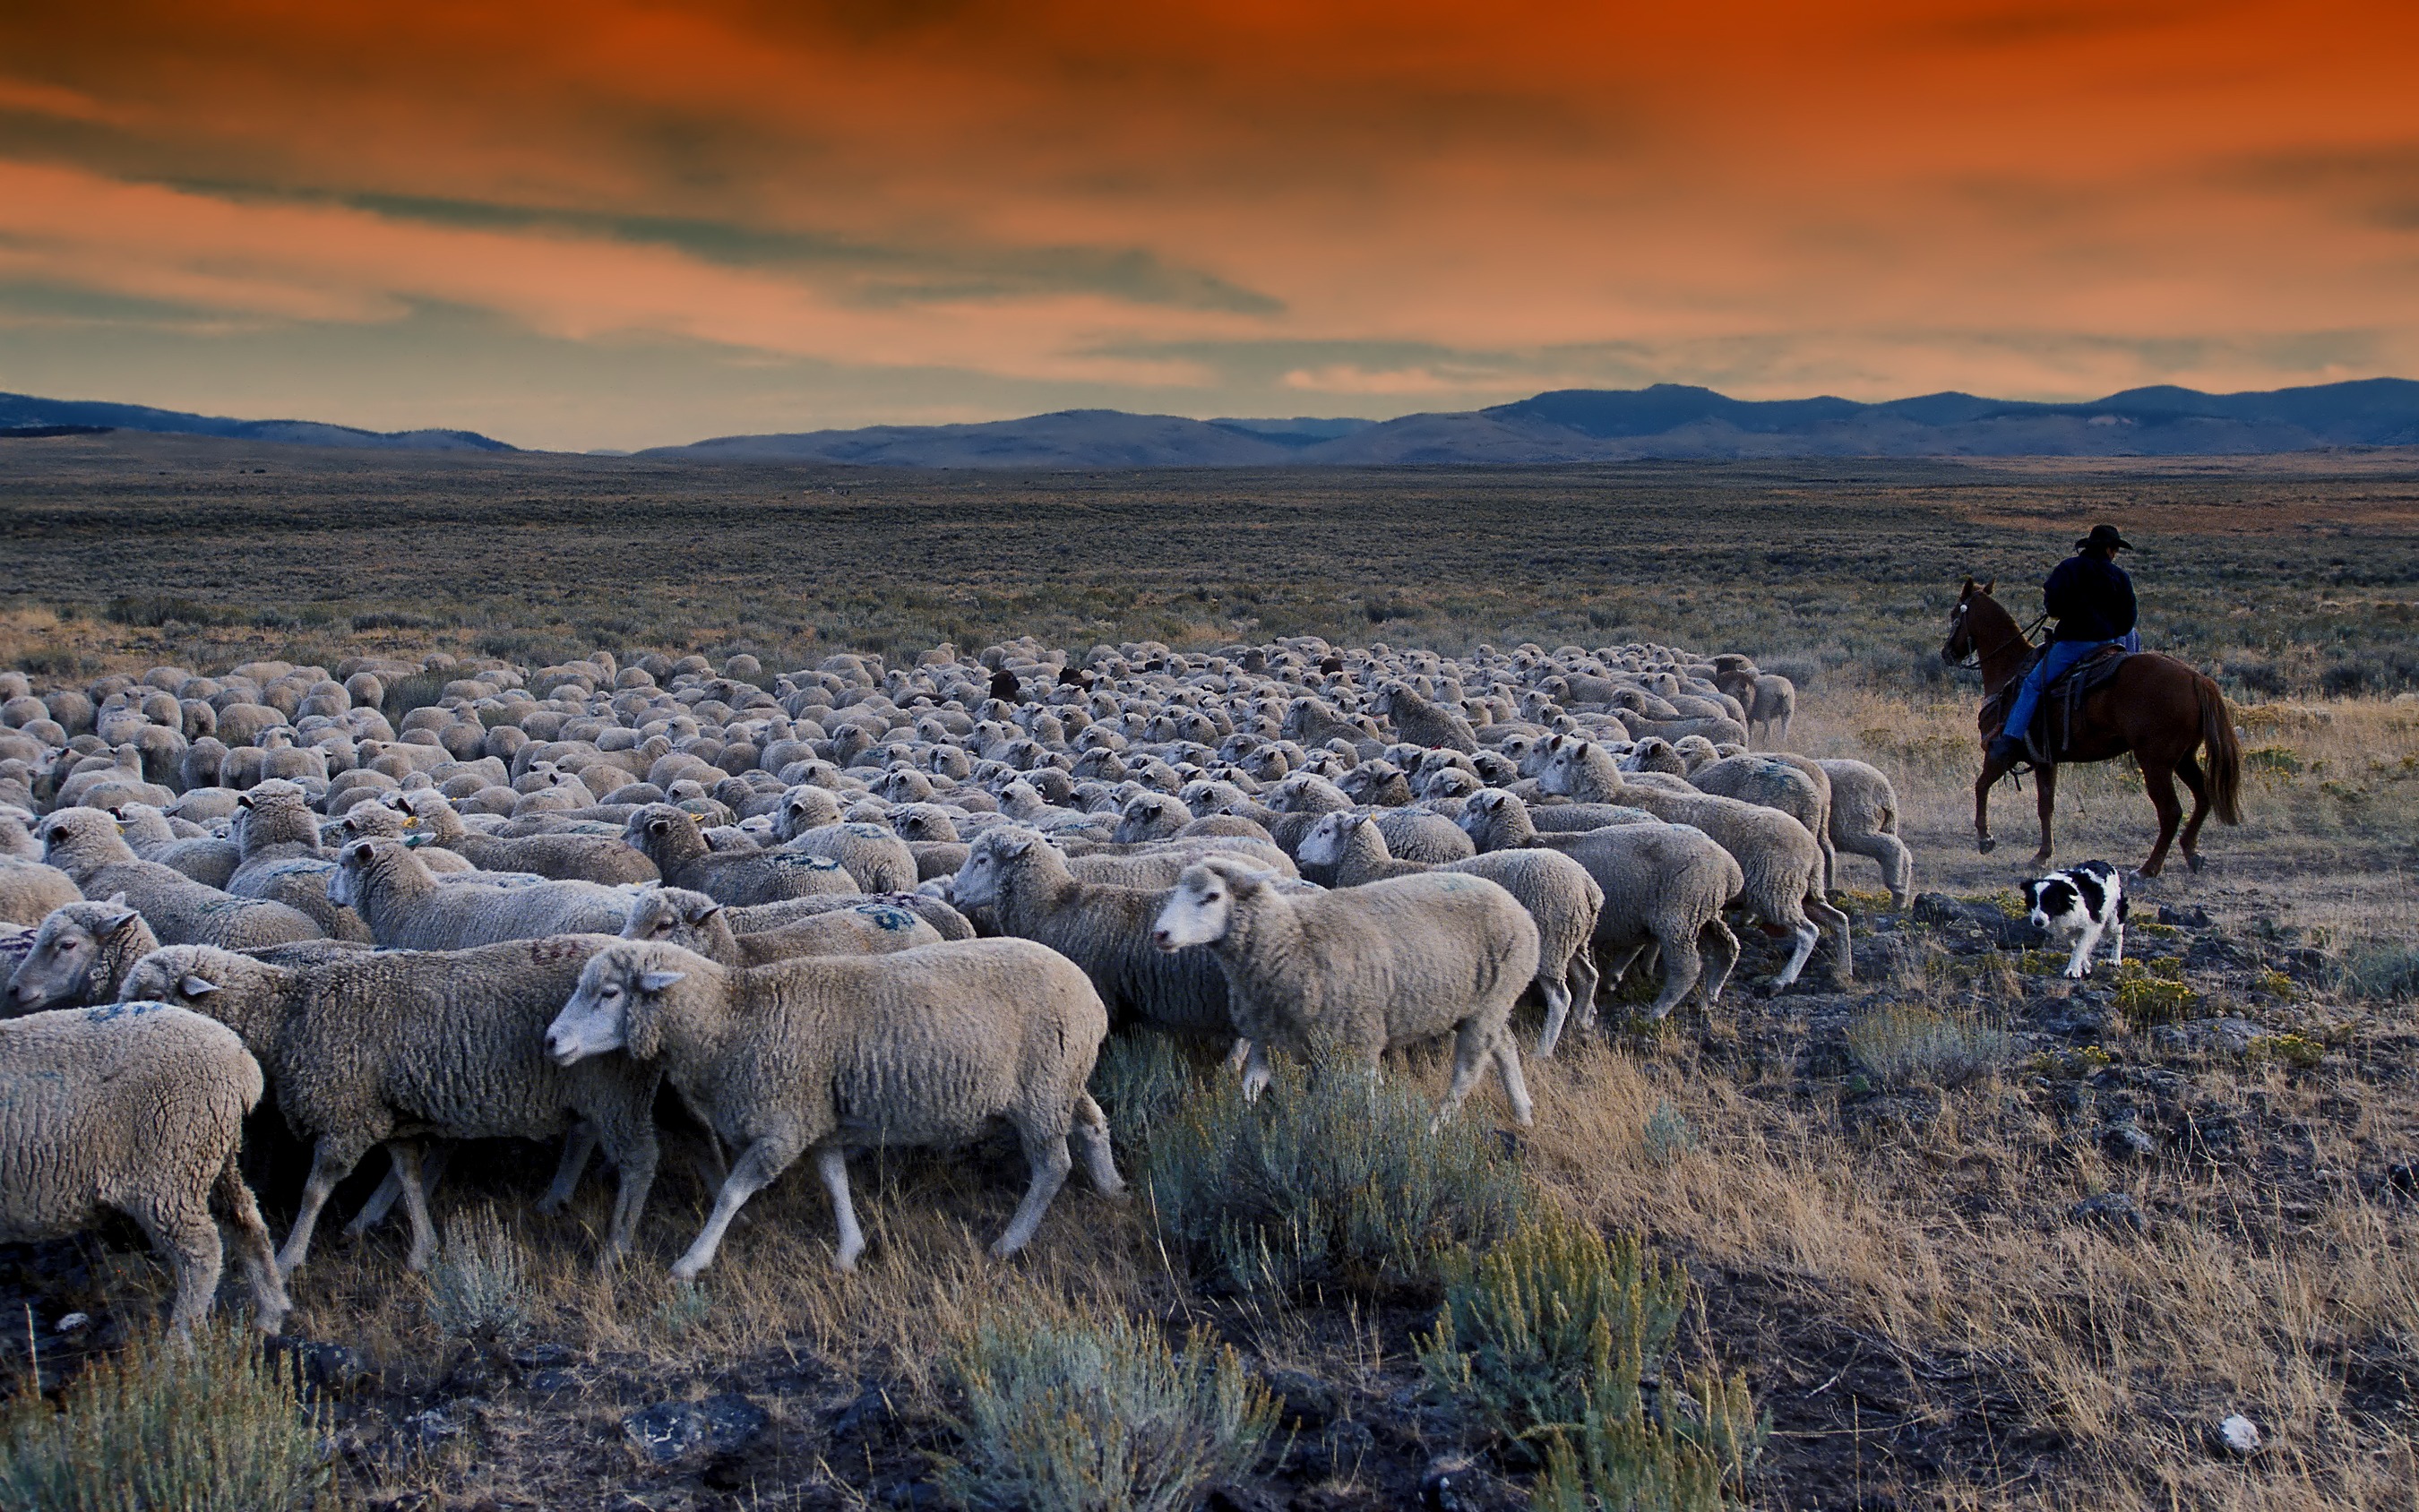
man, landscape, nature, wilderness, sky, prairie, dog, wildlife, herd, scenic, pasture, grazing, ranch, horse, sheep, mammal, fauna, outside, clouds, mountains, grassland, sheeps, idaho, tundra, steppe